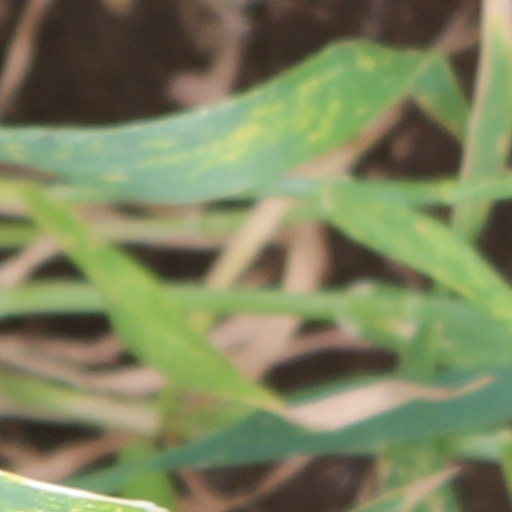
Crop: wheat